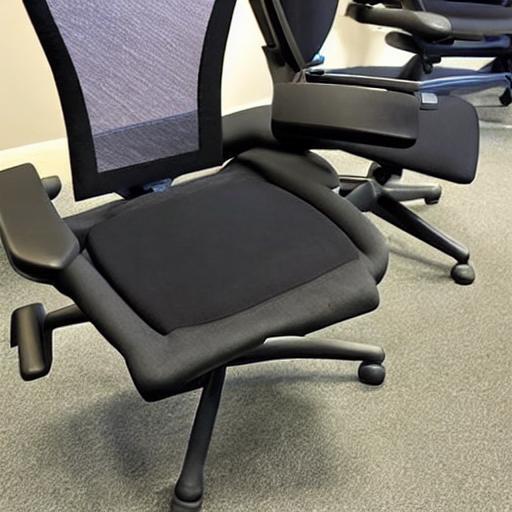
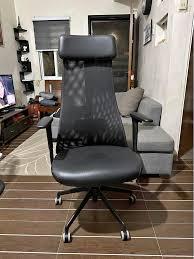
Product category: items_chair
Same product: no